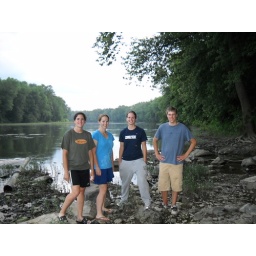
Right across the street and down the little hill by St. Peter's. This is Father Jack's hang out spot.